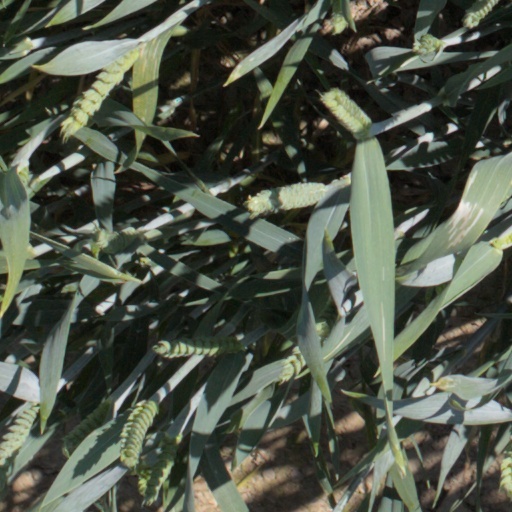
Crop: wheat